Gandharva

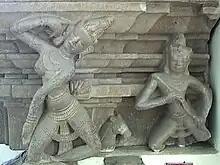
Gandharva (right) with an Apsara, 10th century, Cham, Vietnam

The Saṃgrahaṇī Sūtra of the Śvetāmbara sect provides a slightly different list: